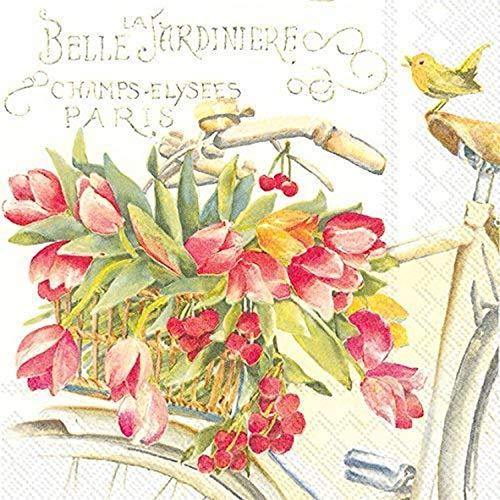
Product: Celebrate the Home Floral 3-Ply Paper Luncheon Napkins, Bella La Jardiniere, 20 Count
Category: Home & Kitchen | Event & Party Supplies | Tableware | Napkins
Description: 20-Count package of decorative 3-ply paper luncheon napkins are soft yet strong.
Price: $7.88